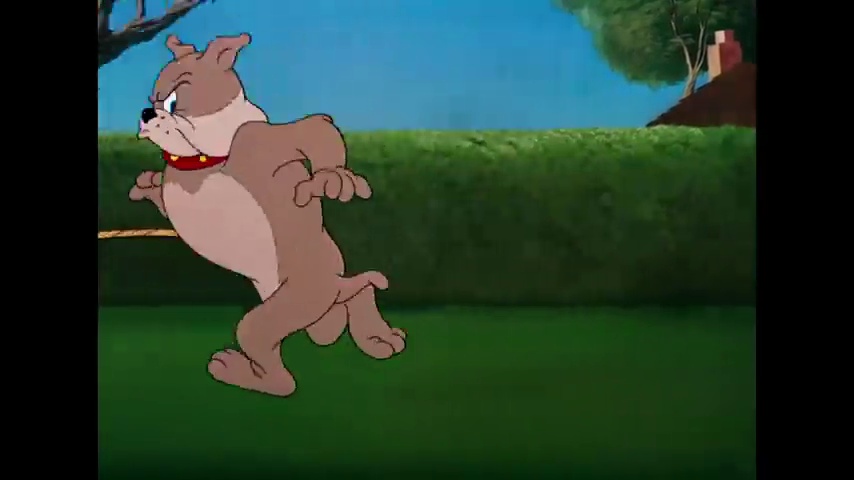
Portrait style: Cartoon Portrait